Portuguese architecture

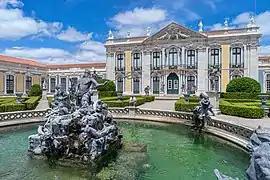
Queluz National Palace, designed by Mateus Vicente de Oliveira

The Mafra National Palace is among the most sumptuous Baroque buildings in Portugal. This monumental palace-monastery-church complex is even larger than the El Escorial, an immense 16th-century Spanish royal palace north of Madrid to emphasize the symbolic affirmation of his power. The king appointed Johann Friedrich Ludwig (known in Portugal as João Frederico Ludovice) as the architect. This German goldsmith had received some experience as an architect, working for the Jesuits in Rome. His design for the palace is a synthesis of St. Peter's Basilica in the Vatican, the Jesuit Sant'Ignazio church in Rome and the Palazzo Montecitorio, designed by Gian Lorenzo Bernini.